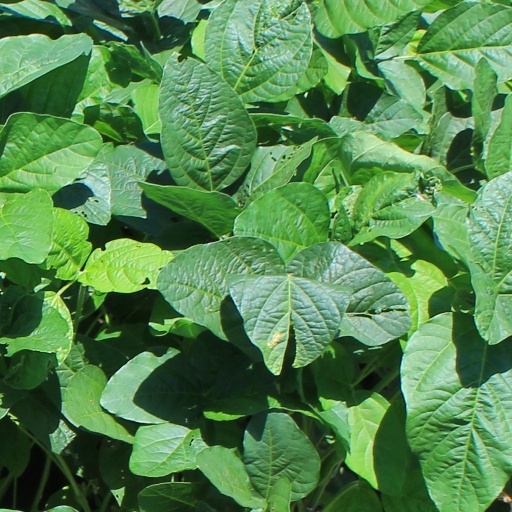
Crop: soybean